Caroline Sunshine

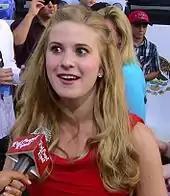
Sunshine at the world premiere of "Cars 2" in June 2011

In 2004 Sunshine started in theater and her stage credits include "Annie Warbucks" at the Orange County Children's Theatre, "The Nutcracker" at the Academy of Dance and South Coast Performing Arts, and "Stage Door" at the Lutheran High School of Orange County. In 2006, Sunshine began going to professional auditions at the age of 11, and landed her first role in a commercial for Amazing Allysen the talking doll, as well as commercial work for Yoplait Go-Gurt, and Cap'n Crunch. In 2010, Sunshine filmed her first pilot for the CBS sitcom, "Team Spitz", co-starring as the teenage daughter of a high school coach played by Rob Riggle. In the summer of that same year, she gained popular notoriety for her role as Barbara Winslow in her first feature film, "Marmaduke", based on the comic strip of the same name.